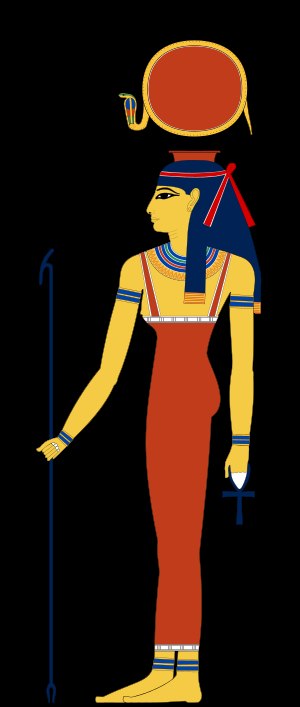
Hathor
Hathor afbildet som en kvinde
Hathor var en egyptisk gudinde. Hun var en af Egyptens vigtigste guder og var gud for kærlighed og livets regeneration. Hun er ofte afbildet med 2 horn og en solskive mellem sine horn.